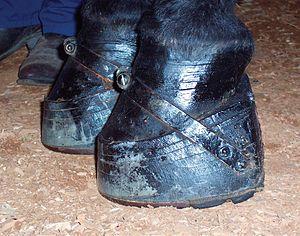
Le Tennessee Walker ou Tennesse Walking Horse est une race de chevaux de selle originaire des États-Unis, sélectionnée pour ses allures particulières, en particulier le running walk. La race a été historiquement créée pour obtenir un cheval confortable apte à parcourir les grandes plantations du Sud. Elle est gérée depuis 1935 par le Tennessee Walking Horse Breeder's Association of America. C'est aujourd'hui un cheval destiné essentiellement aux exhibitions.